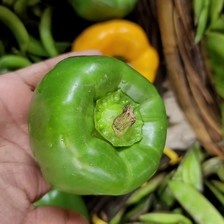
Label: capsicum